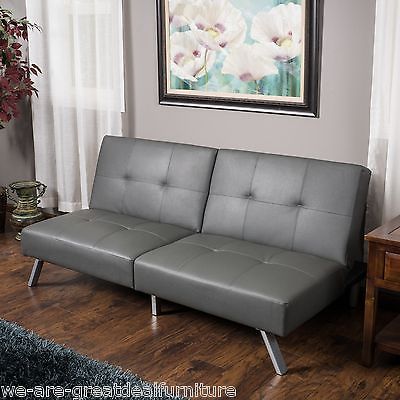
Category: sofa